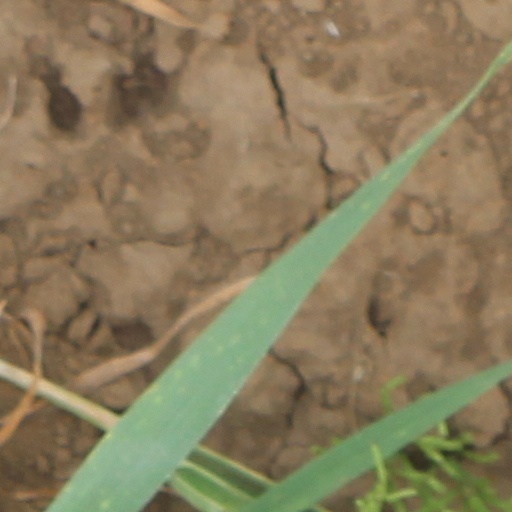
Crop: wheat